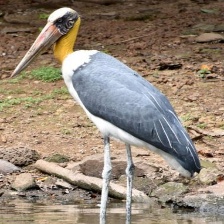
Species: LESSER ADJUTANT
Scientific name: LEPTOPTILOS JAVANICUS
ImageNet parent category: white_stork